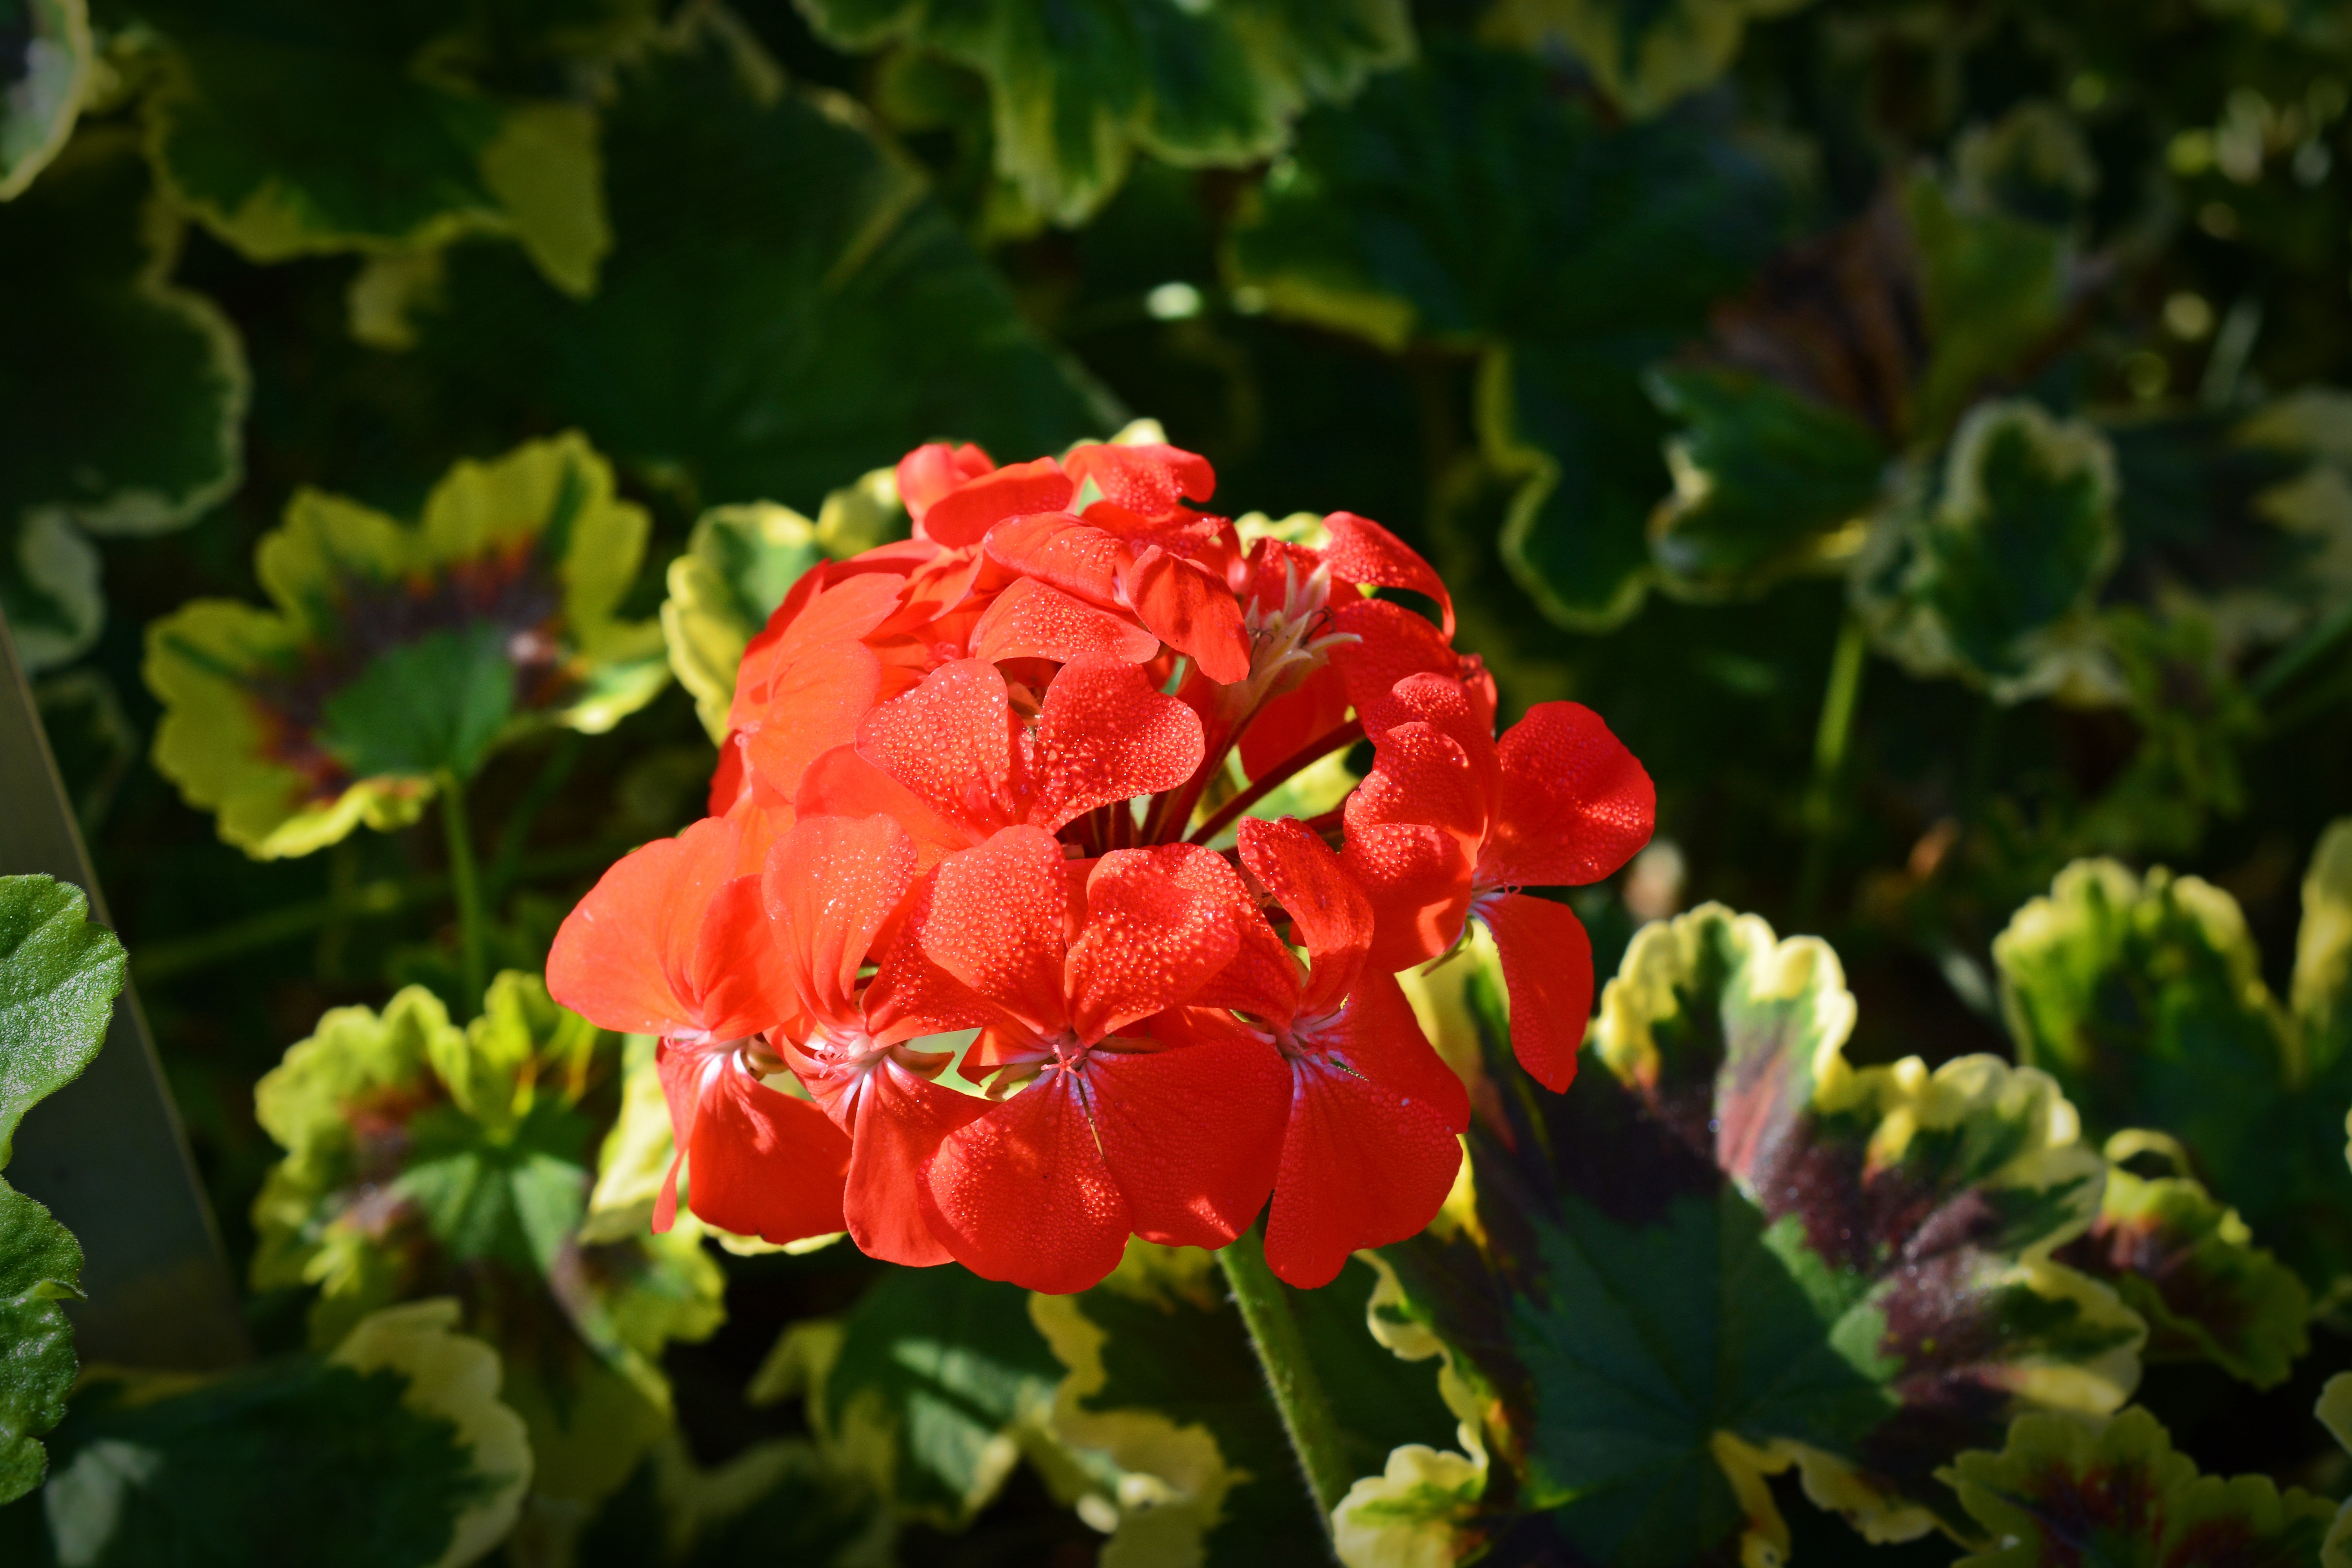
nature, blossom, plant, leaf, flower, petal, bloom, red, botany, close, flora, shrub, macro photography, mrs, flowering plant, geraniaceae, pelagonium, pollock, annual plant, land plant